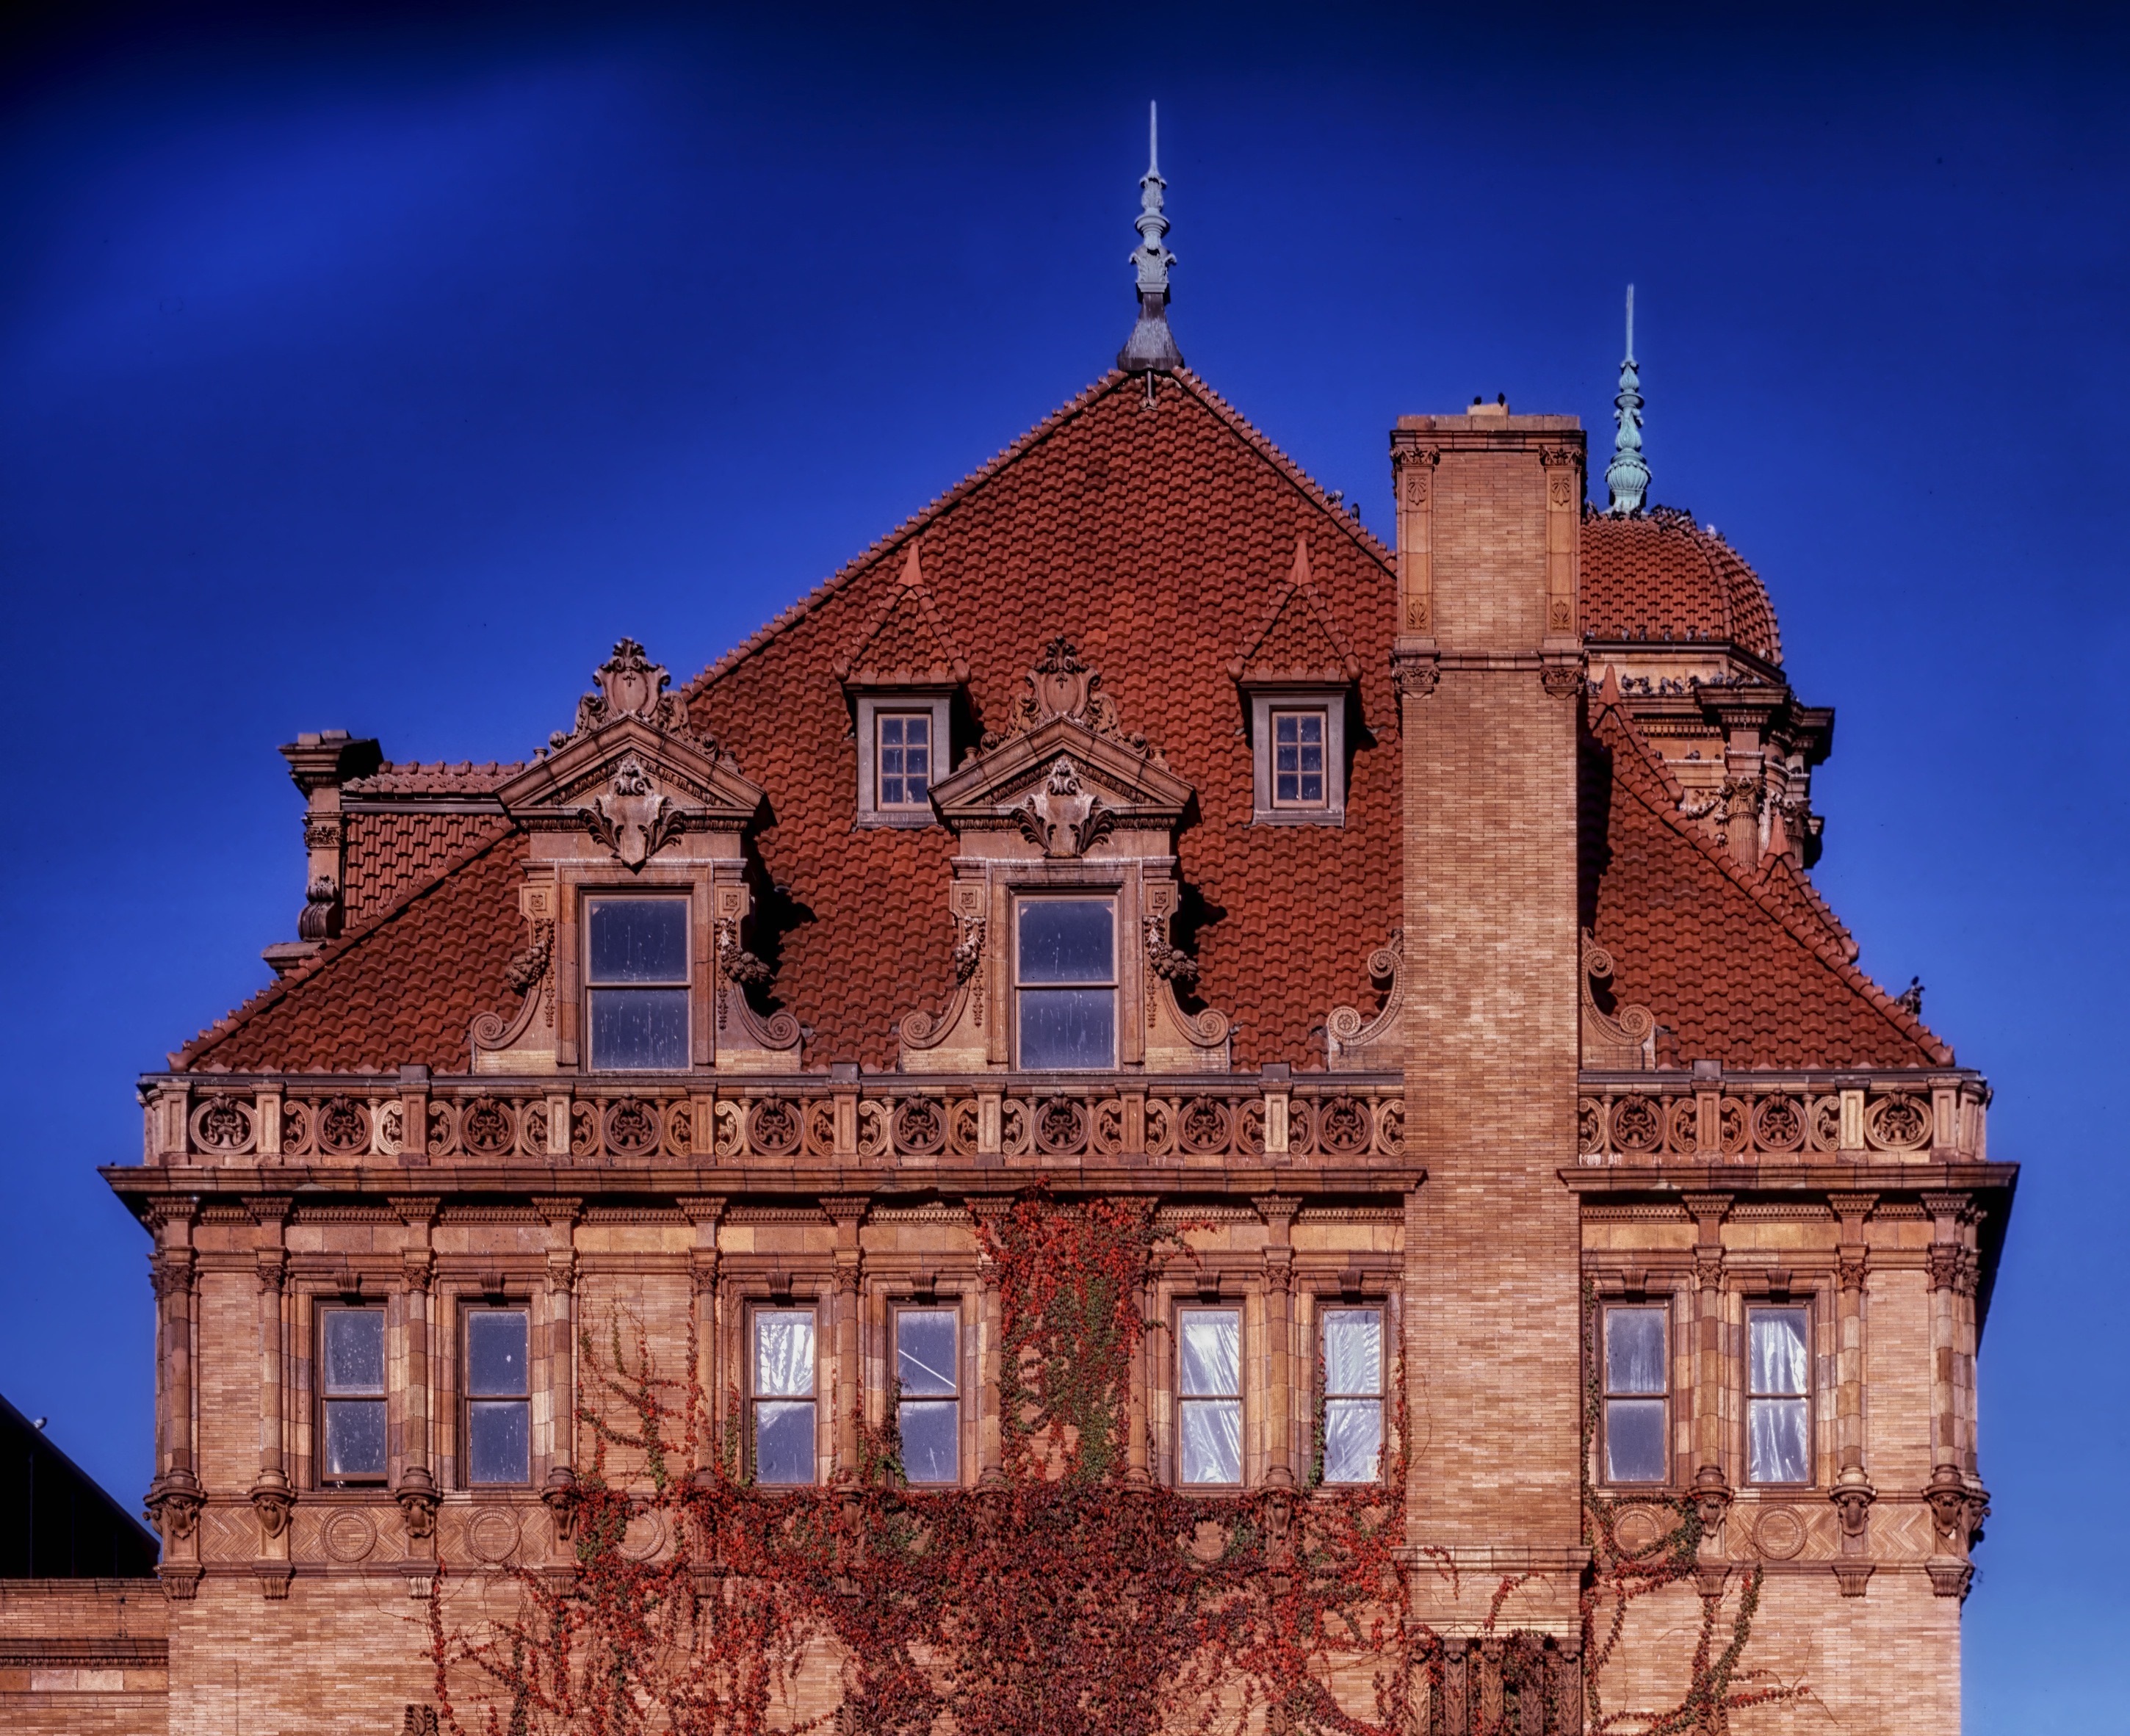
architecture, skyline, house, building, chateau, city, urban, tower, ivy, landmark, facade, historic, vines, hdr, historical, estate, richmond, cities, virginia, ancient history, old main train station